Culture of Australia

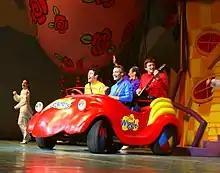
The Wiggles performing in the United States in 2007

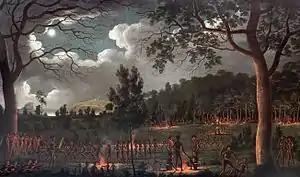
"Corroboree at Newcastle" by convict artist Joseph Lycett, . Aboriginal Australian religious practices associated with the Dreamtime have been practised for tens of thousands of years.

Johnny O'Keefe became the first Australian rock and roll artist to reach the national charts with his 1958 hit "Wild One". While American and British content dominated airwaves and record sales into the 1960s, local successes began to emerge, notably The Easybeats and The Seekers. From the 1970s onwards, pub rock, which grew out of the Australian pub scene, began to gain prominence and established home-grown bands, "whose lyrics were locally specific and about issues that everyday Australians could relate to". In this context, the Bee Gees and AC/DC rose to prominence in Australia before going on to international success. Australian performers continued to do well at a local and international level into the 1980s, for example Cold Chisel, INXS, Nick Cave, Crowded House, Midnight Oil and Little River Band. Held since 1987, the ARIAs are Australia's premier music awards. Silverchair, Powderfinger, AC/DC, John Farnham, Jimmy Barnes, the Bee Gees, Savage Garden, Tina Arena, Vanessa Amorosi and Kylie Minogue are among the most successful artists in the awards' history. Singer-songwriter Paul Kelly, whose music style straddles folk, rock, and country, has been described as the "poet laureate" of Australian music. Spurred in part by the national expansion of ABC youth radio station Triple J, a string of successful alternative Australian acts have emerged since the 1990s, including You Am I, Gotye, Sia and Tame Impala.